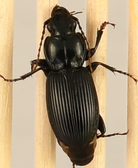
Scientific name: Pterostichus novus
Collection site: Steigerwaldt-Chequamegon NEON (STEI), plot STEI_003